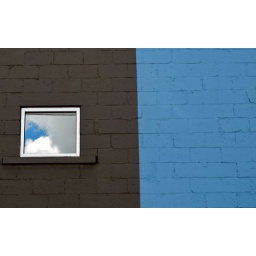
A reflection in a window of the CAA administration building adjacent to the building where I work.